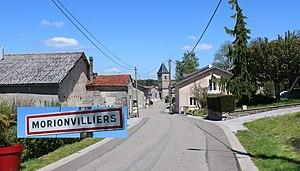
Entrée du village
Morionvilliers est une commune française située dans le département de la Haute-Marne, en région Grand Est.